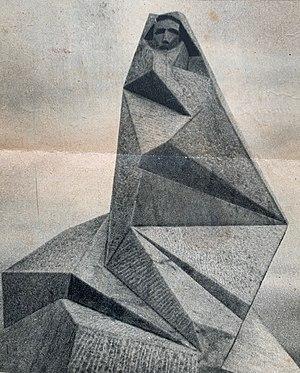
La ""Vierge pyramidale"", marbre de Carrare, sculpture de Juan Luis Cousiño, 1951, parc Ducontenia, Saint-Jean-de-Luz."
Juan Luis Cousiño y Quiñones de León, né le 26 août 1923 à Santiago du Chili, et mort le 16 septembre 2017 à Paris, est un peintre-sculpteur franco-chilien.